Korean Volunteer Corps

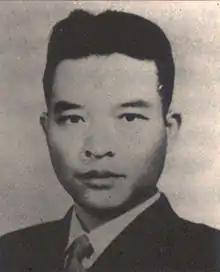

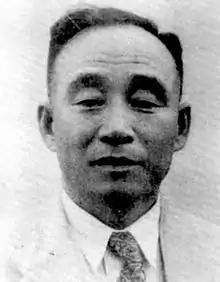

Before the Sino-Japanese War, independence activists active in mainland China joined the camp of Kim Ku and Kim Won-bong, who had friendly relations with the Kuomintang government, and received economic help from the Kuomintang. The Korean Patriotic Organization, the , the Heroic Corps, and the Korean National Revolutionary Party tended to be run according to the will of Kim Gu and Kim Won-bong rather than being run by the democratic consensus of all members. Accordingly, Park Geon-woong argued that partial, secret, and intermittent activities should be changed to comprehensive, open, and continuous. Therefore, Park Geon-ung demanded that the Kuomintang government establish a unified policy for the independence of Joseon. Park Geon-woong's Chinese friend Na Cheong also contributed to the 'Joseon National Front' and argued for the need for a Sino-Korean united front, saying that 'equal cooperation' and 'unification guidance' were important. In other words, the Korean people should independently lead the revolution and the Kuomintang government should regard this as a comprehensive union of national units. Just as the communists formed the Eighth Route Army after the national-communist cooperation, the Korean people should also organize an independent unit.